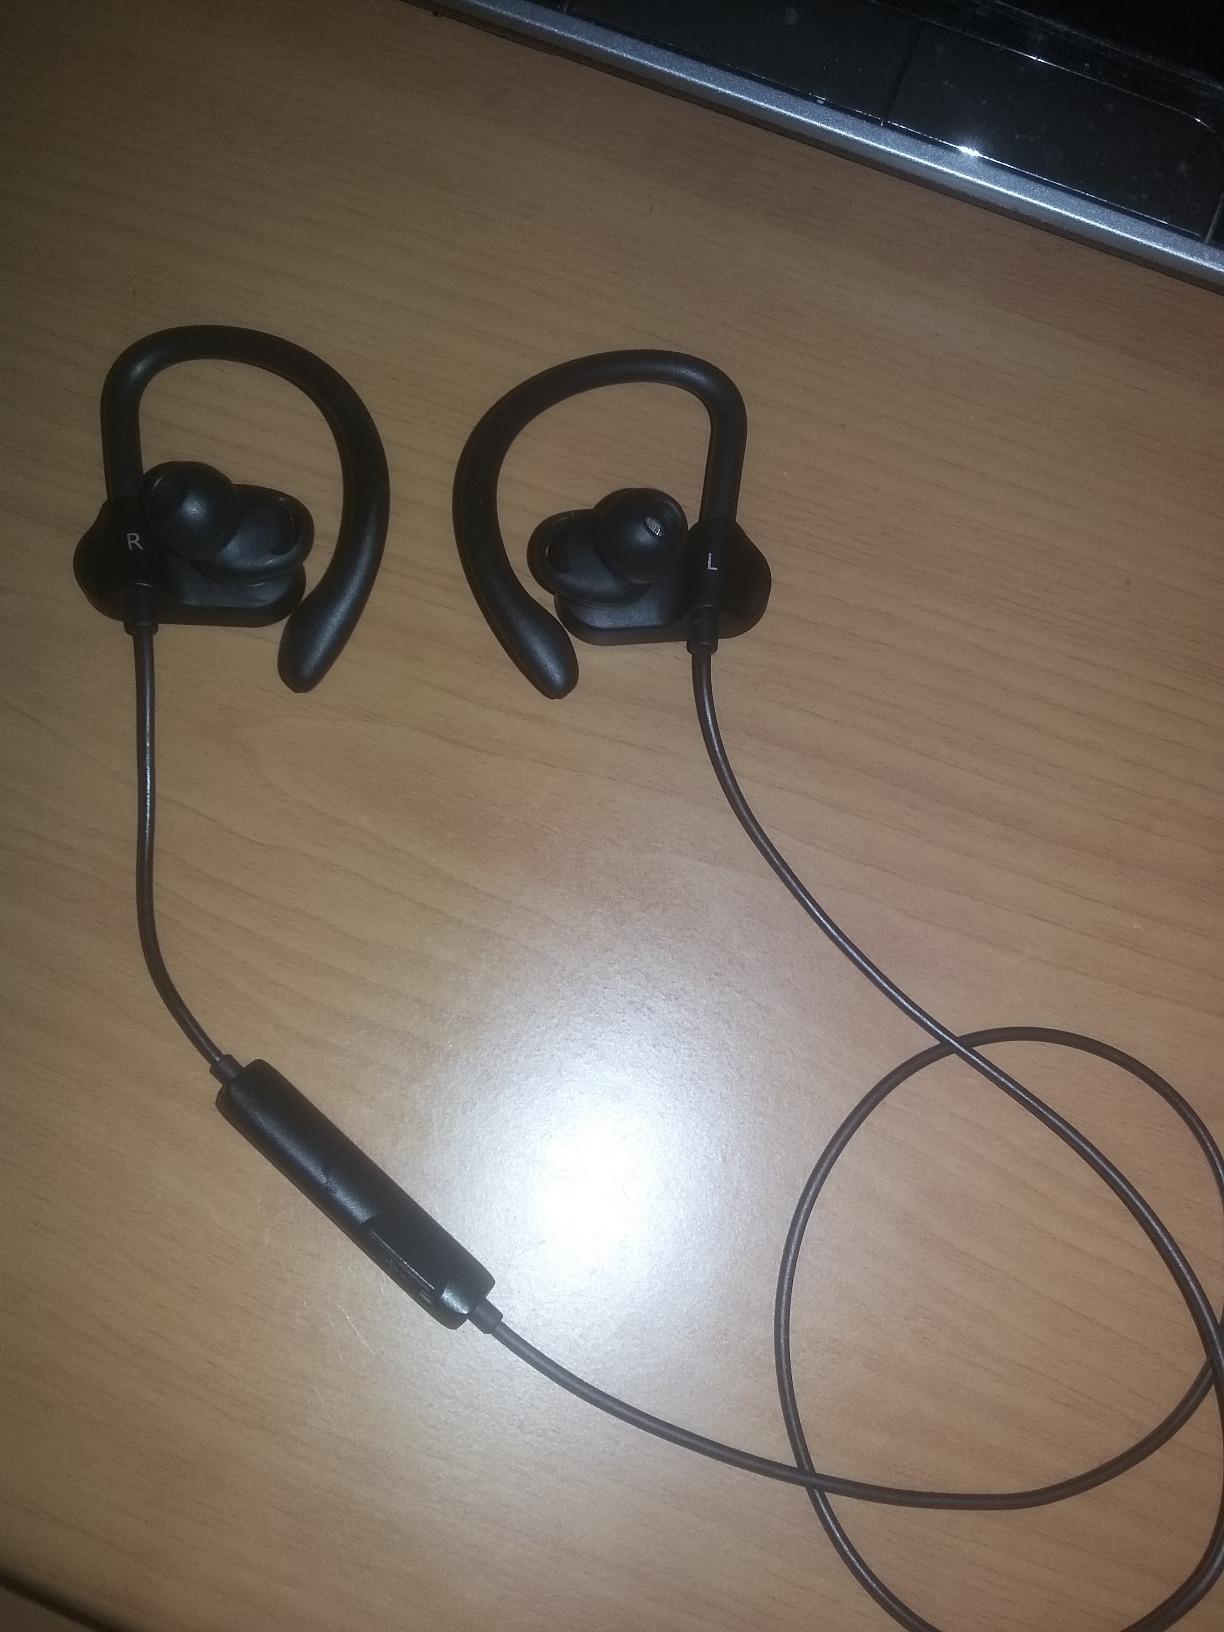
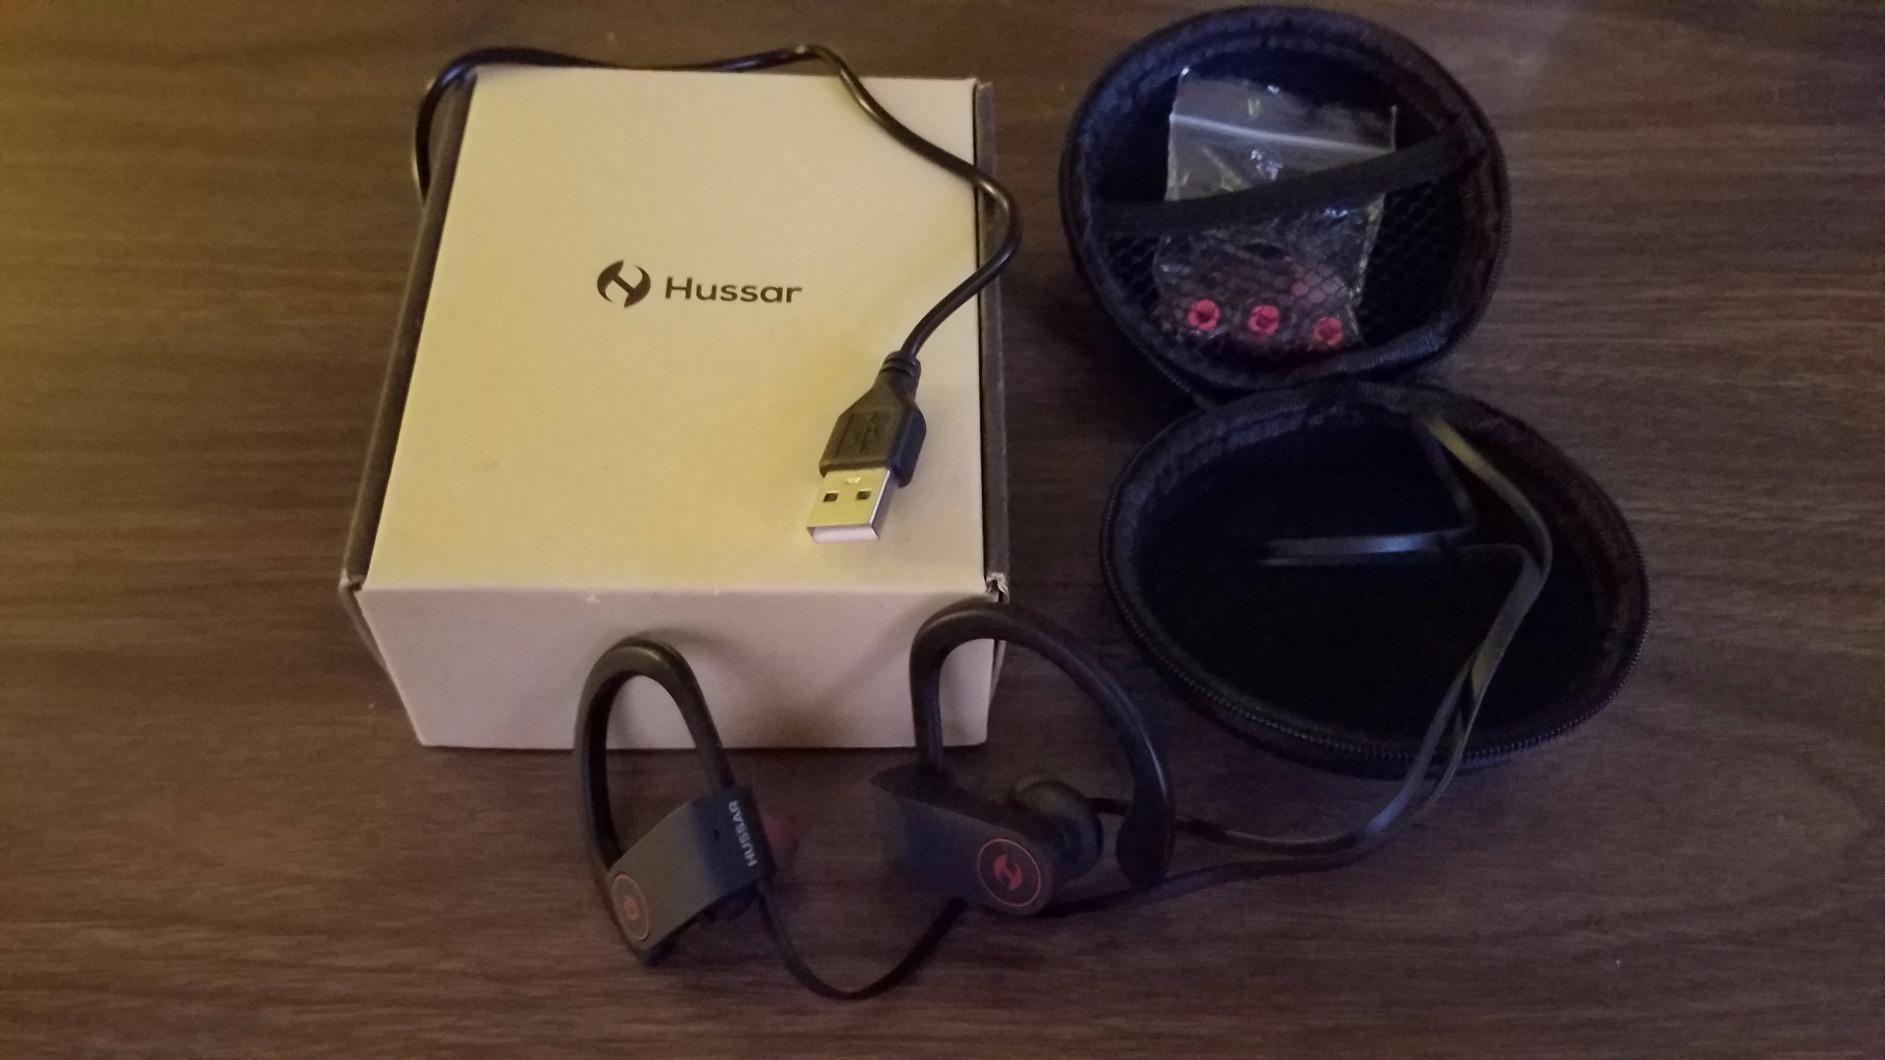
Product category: headphones
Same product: no